Late Middle Ages

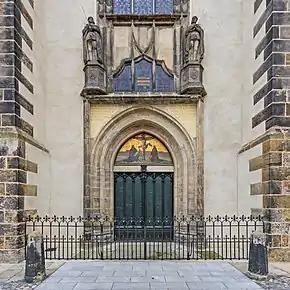
All Saints' Church in Wittenberg, where Martin Luther posted his "Ninety-five Theses", giving rise to Protestantism

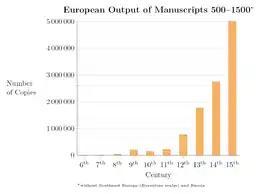
European output of manuscripts (500–1500). The rising trend in medieval book production saw its continuation in the period.

Though many of the events were outside the traditional time period of the Middle Ages, the end of the unity of the Western Church (the Protestant Reformation) was one of the distinguishing characteristics of the medieval period. The Catholic Church had long fought against heretic movements, but during the late Middle Ages, it started to experience demands for reform from within. The first of these came from Oxford professor John Wycliffe in England. Wycliffe held that the Bible should be the only authority in religious questions, and he spoke out against transubstantiation, celibacy, and indulgences. In spite of influential supporters among the English aristocracy, such as John of Gaunt, the movement was not allowed to survive. Though Wycliffe himself was left unmolested, his supporters, the Lollards, were eventually suppressed in England.